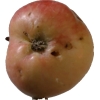
Label: Apple 10